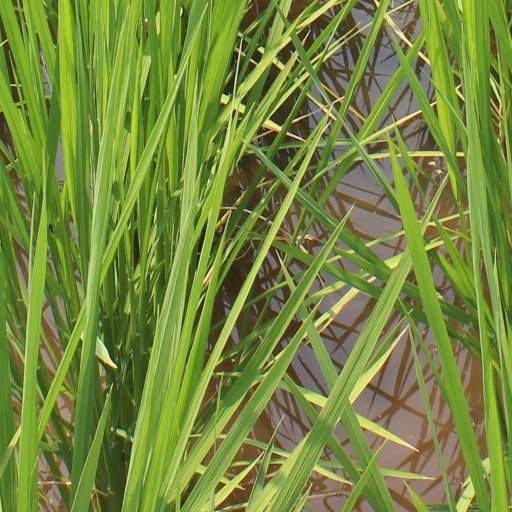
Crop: rice